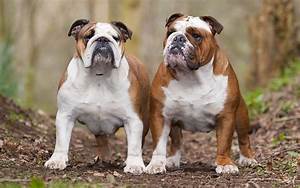
Label: cane